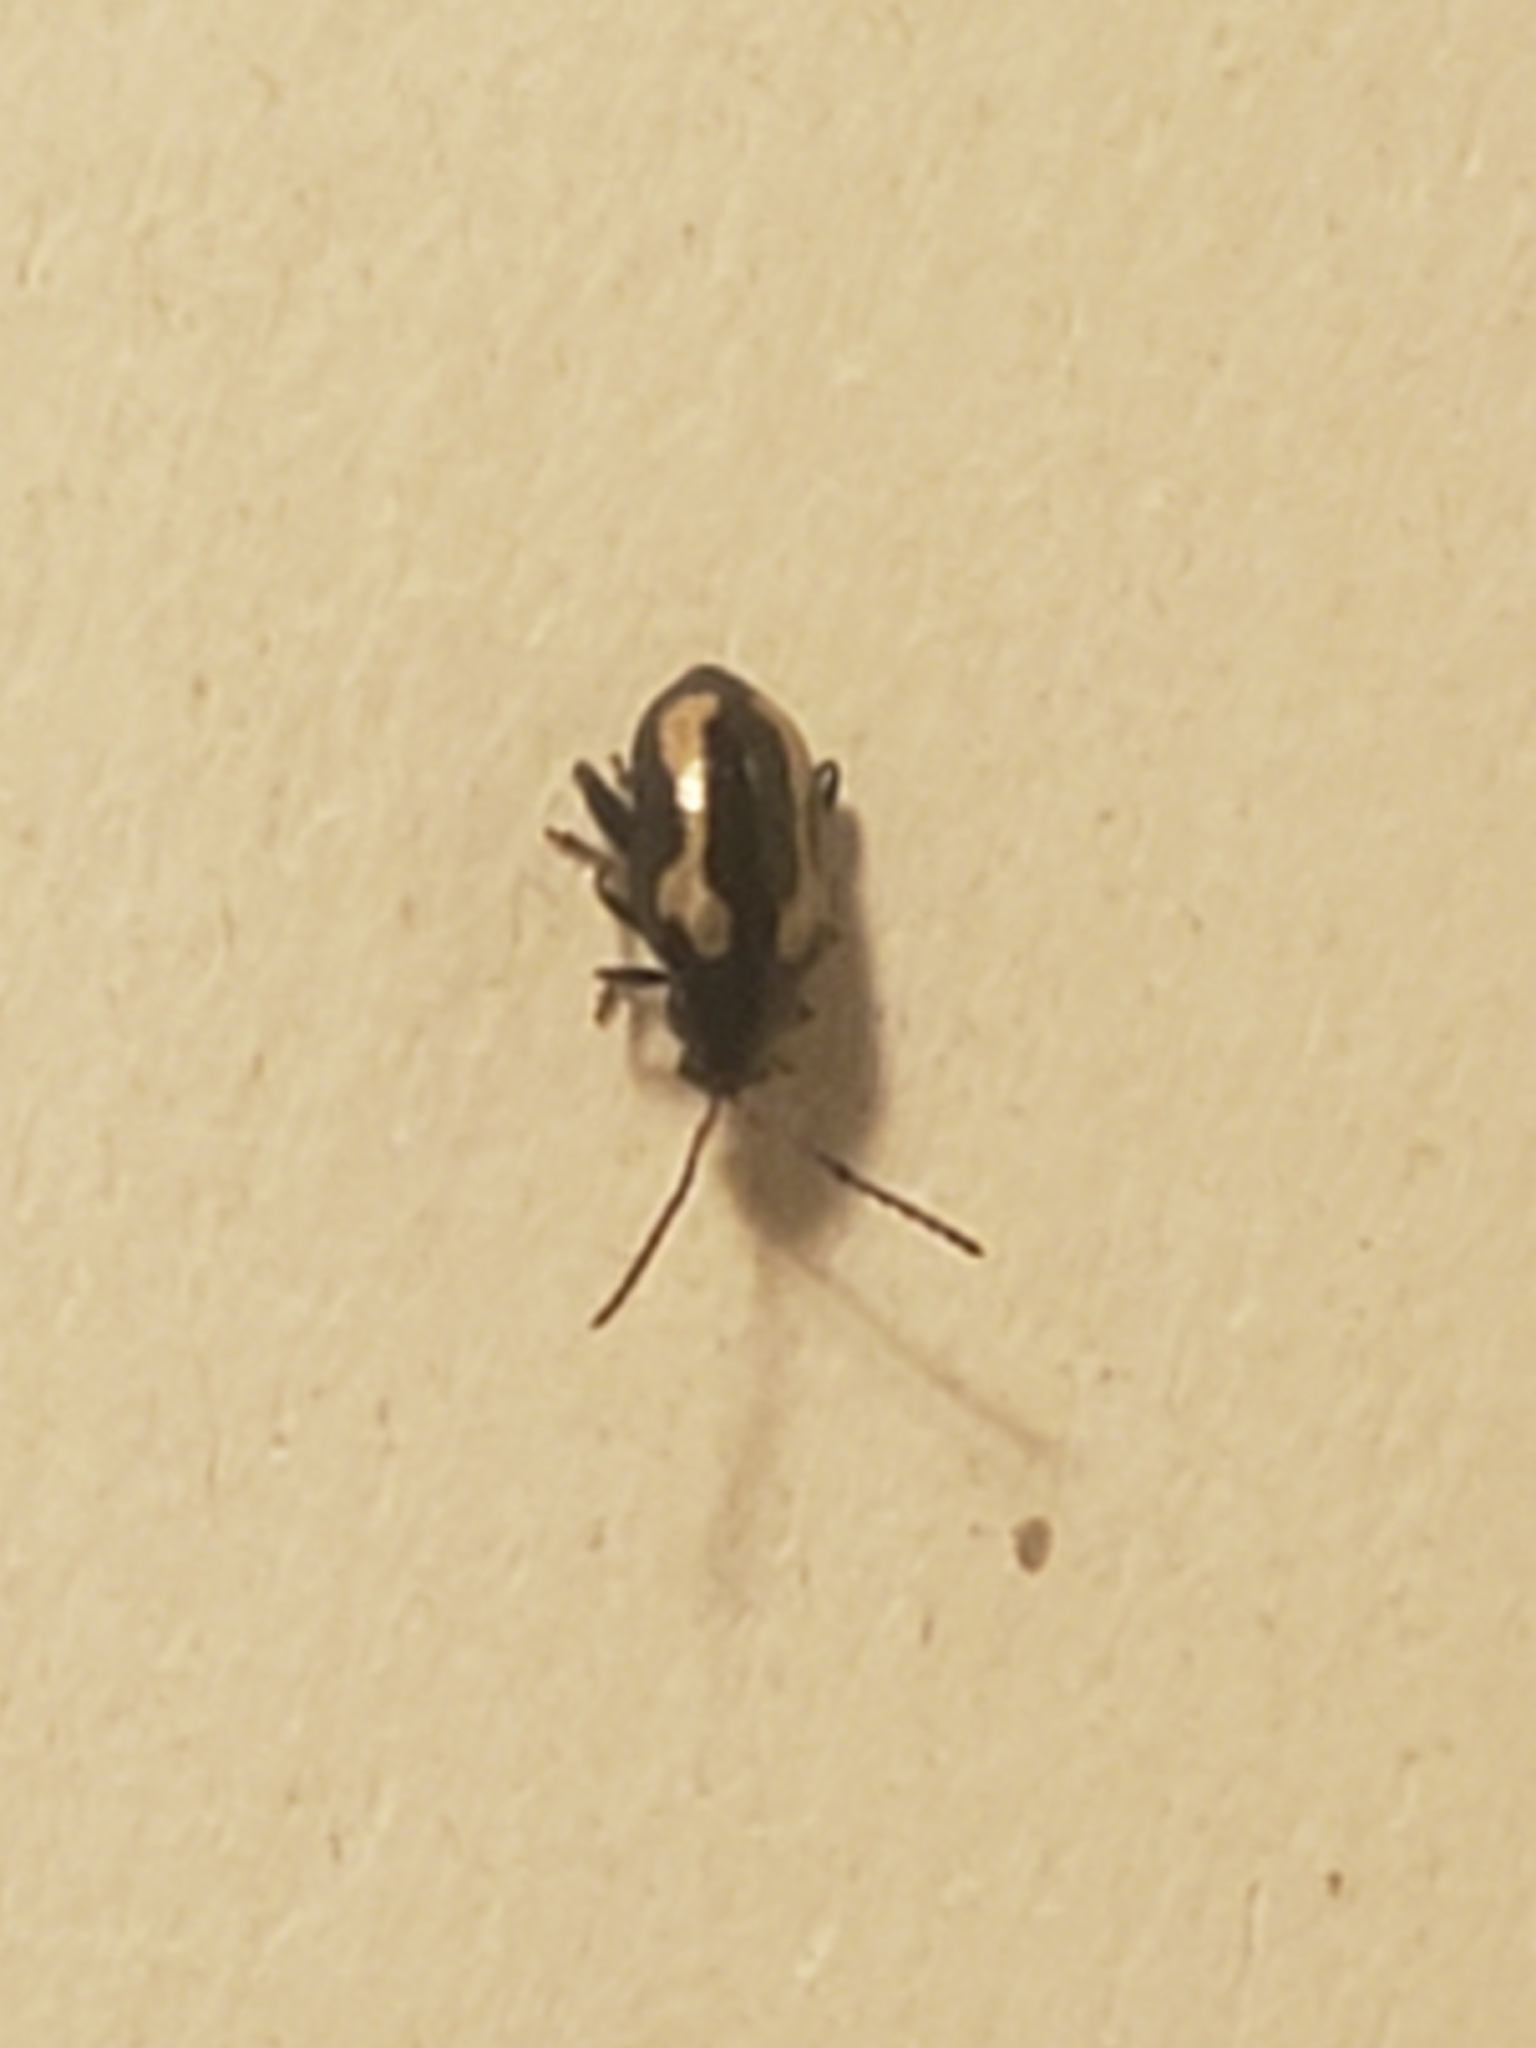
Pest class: striped_flea_beetle